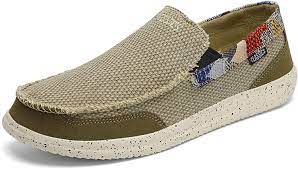
Label: Boat